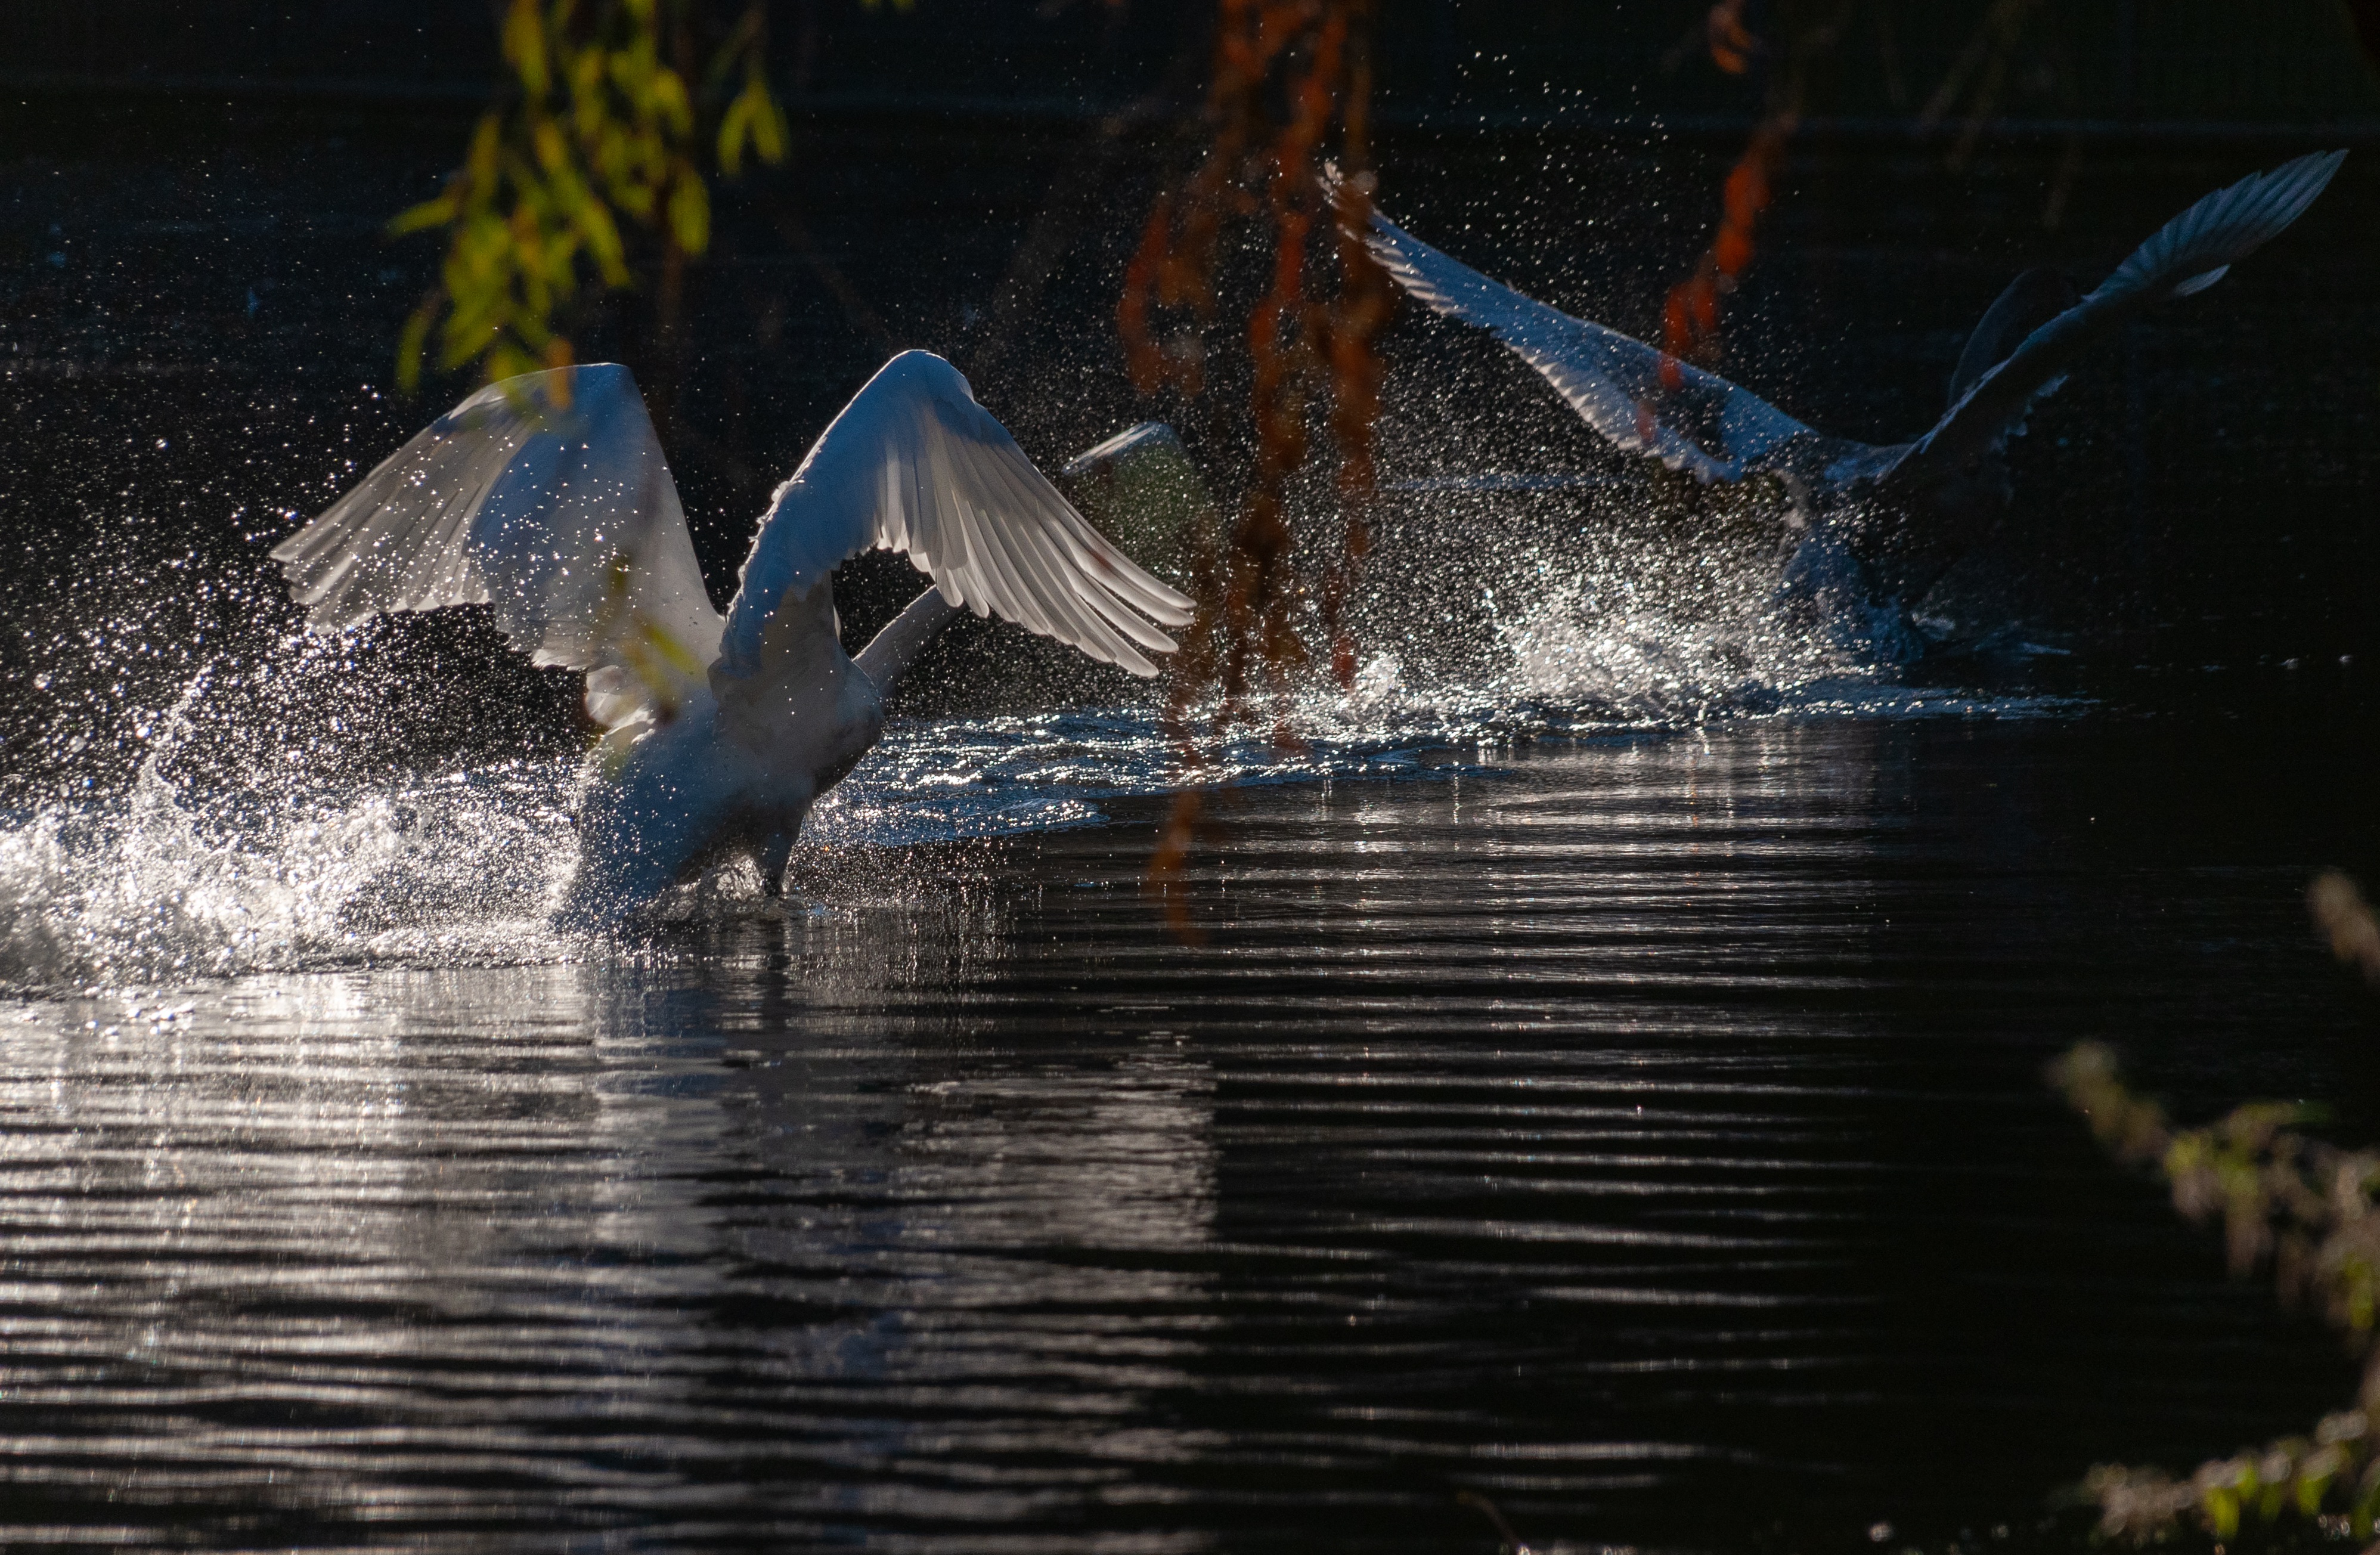
natural, water, bird, plant, beak, feather, lake, wing, waterfowl, ducks, geese and swans, tree, water bird, pelecaniformes, tail, swan, seabird, duck, art, reflection, wildlife, sky, wave, heron, pond, ciconiiformes, fowl, crane like bird, Freshwater marsh, charadriiformes, goose, winter, shadow, Transparent material, crane, egret, wind wave, ocean, shorebird, flight, seaduck